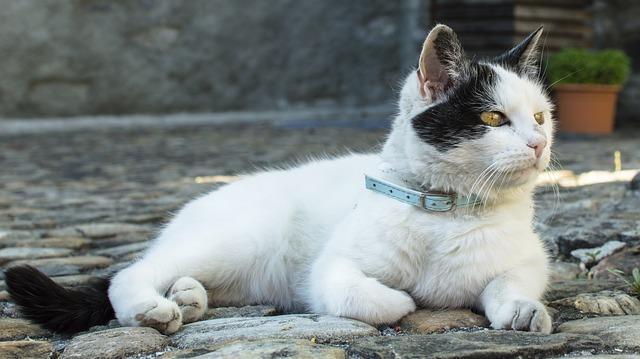
cat